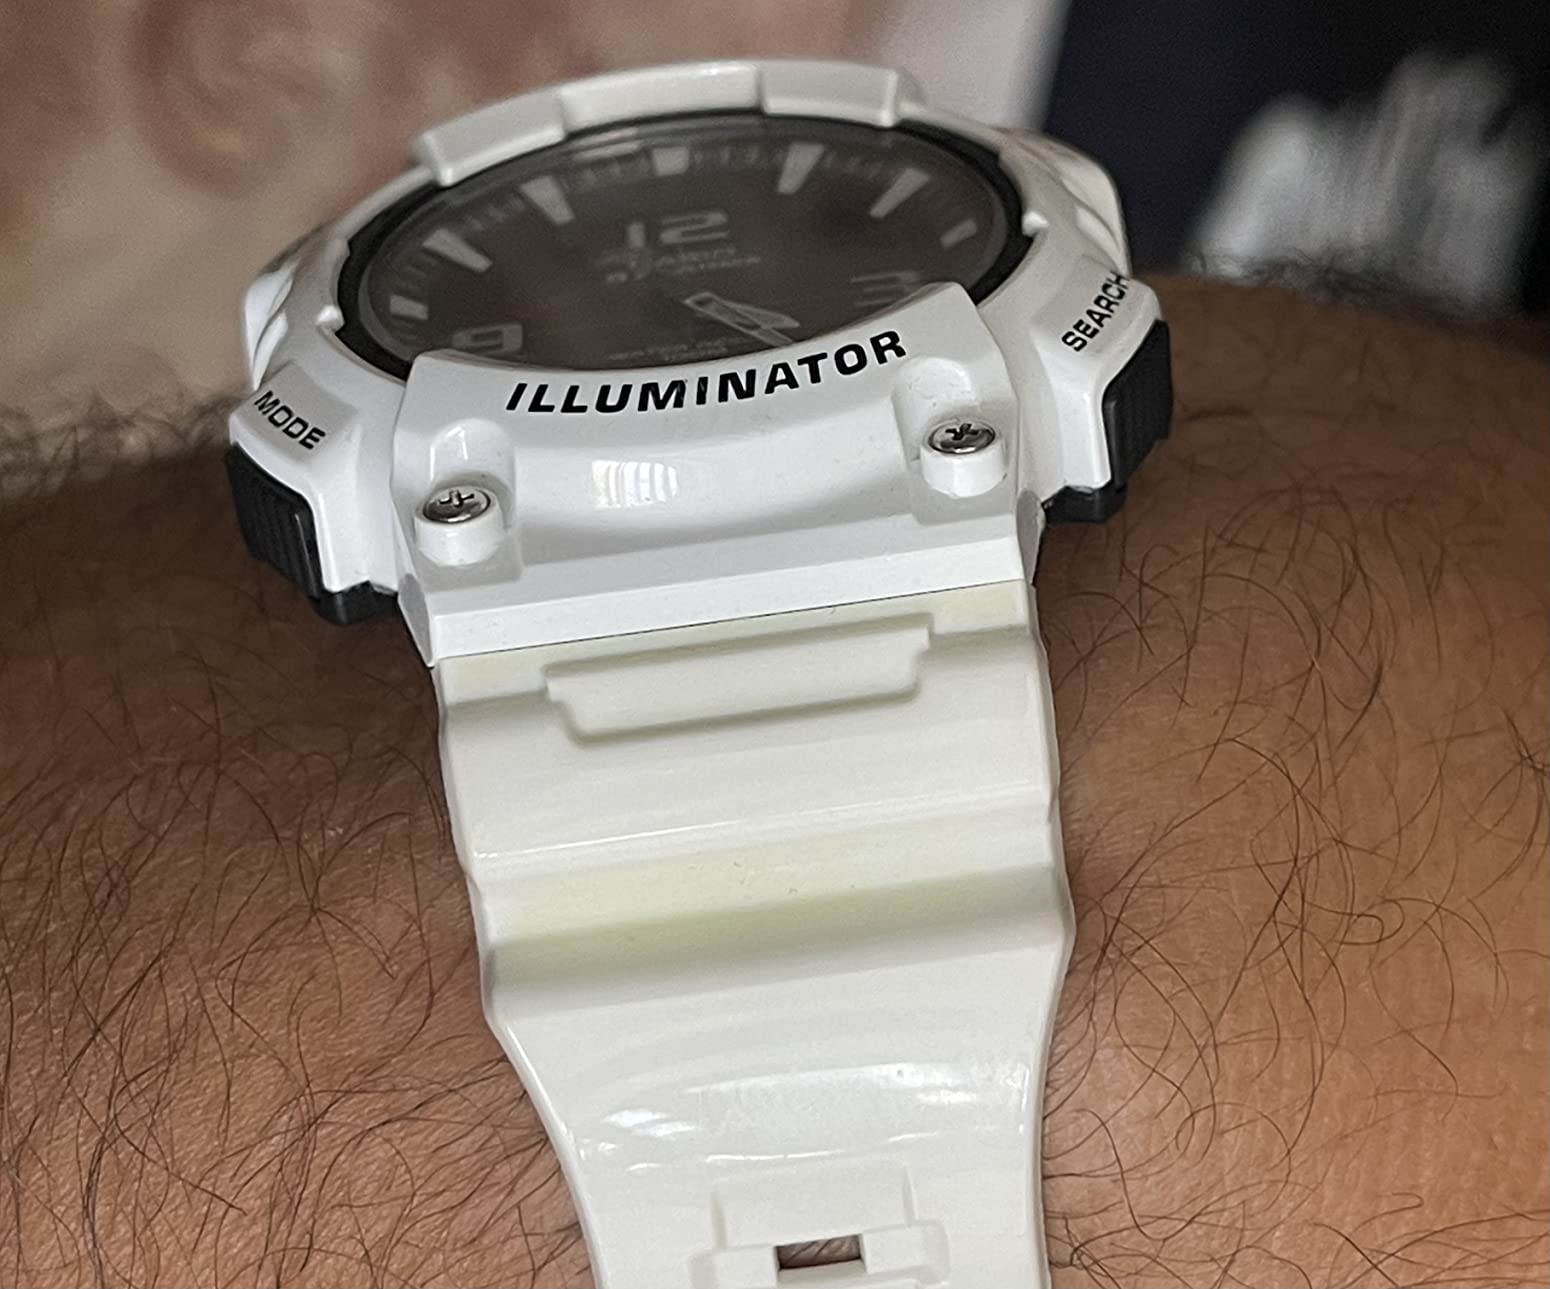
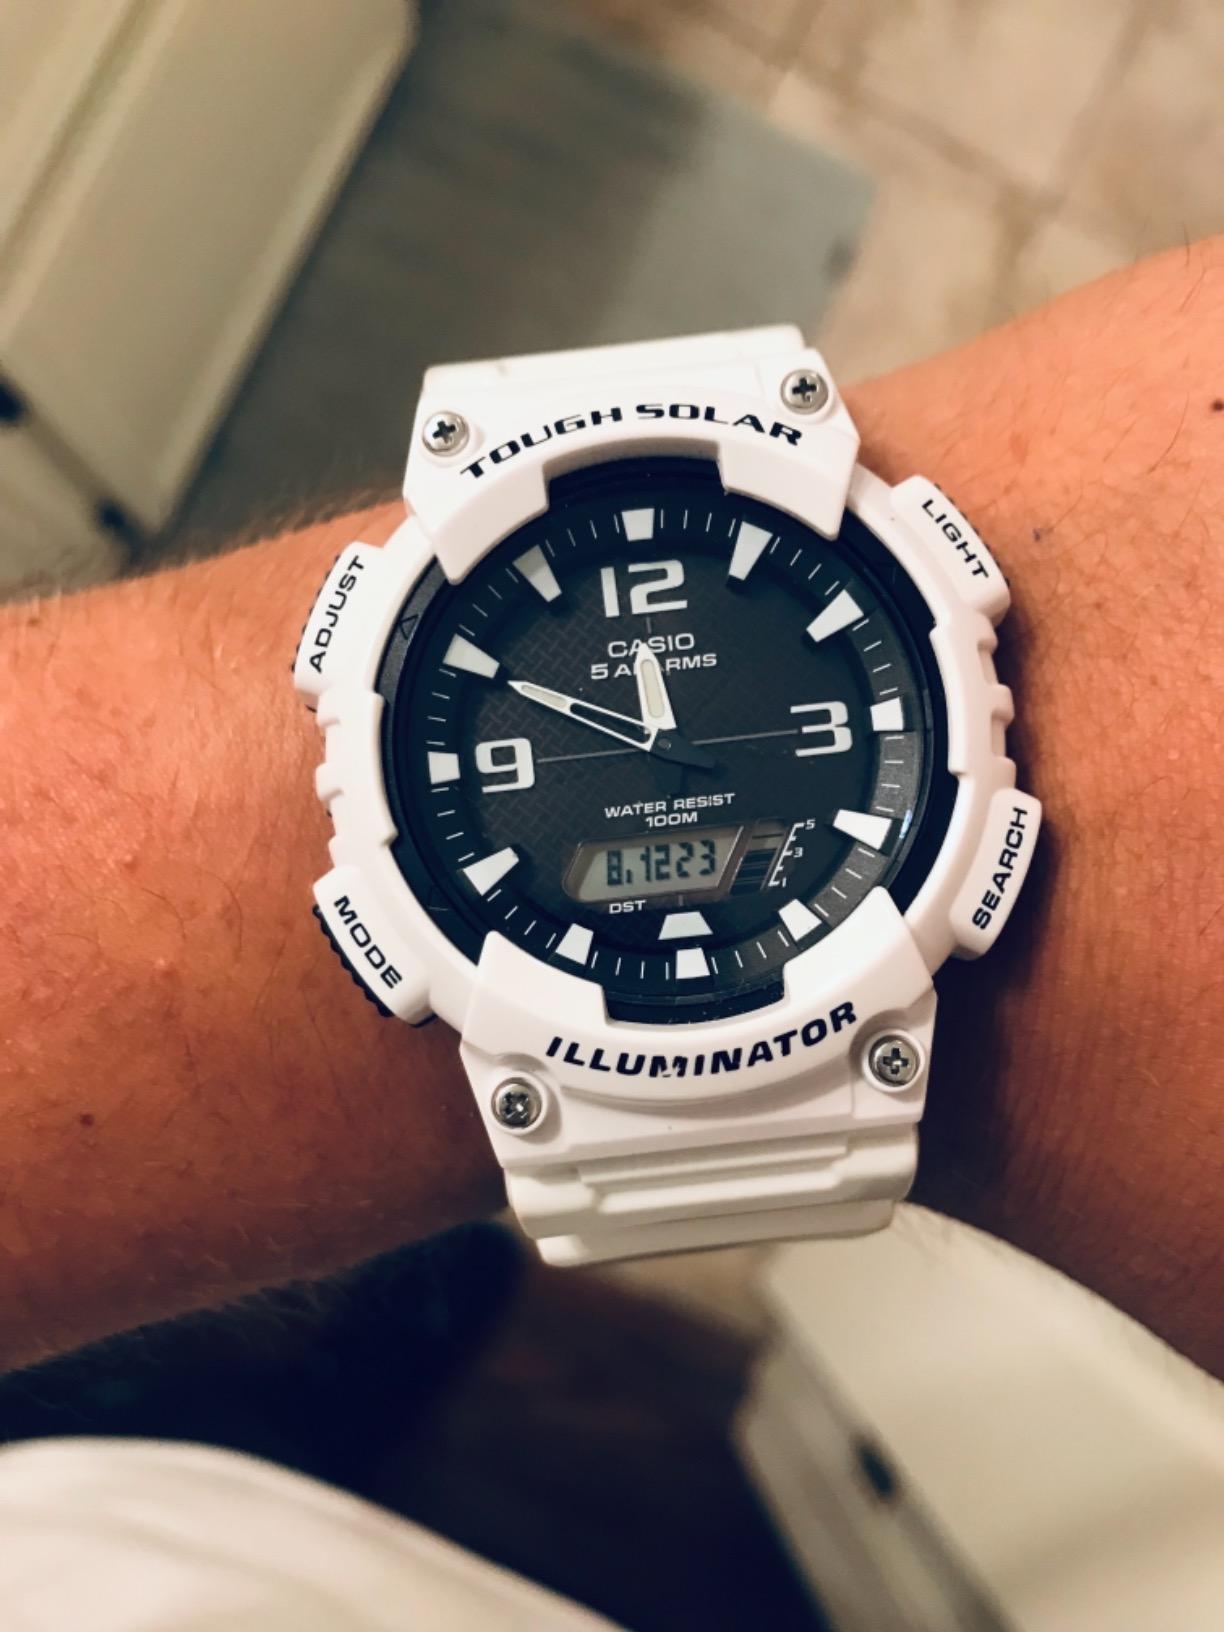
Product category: accessories_watch
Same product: yes